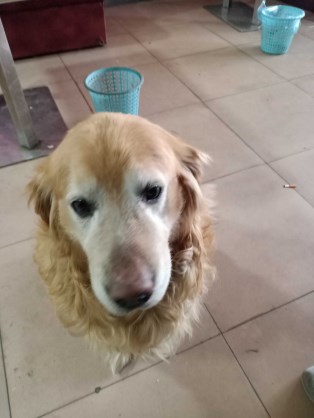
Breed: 5355-n000126-golden_retriever